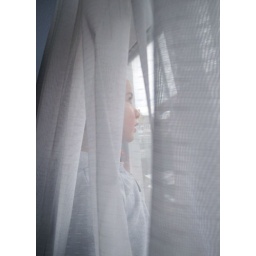
boy in the window